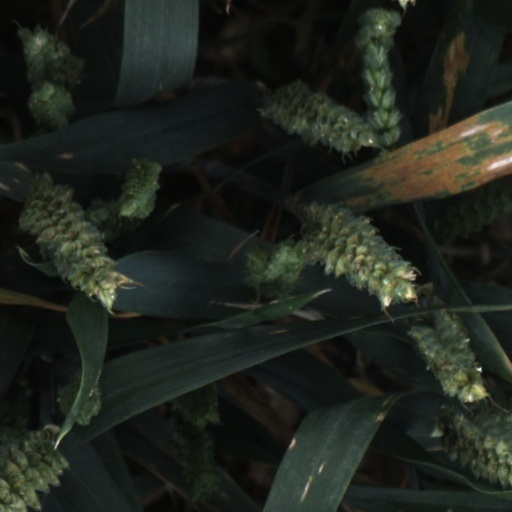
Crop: wheat